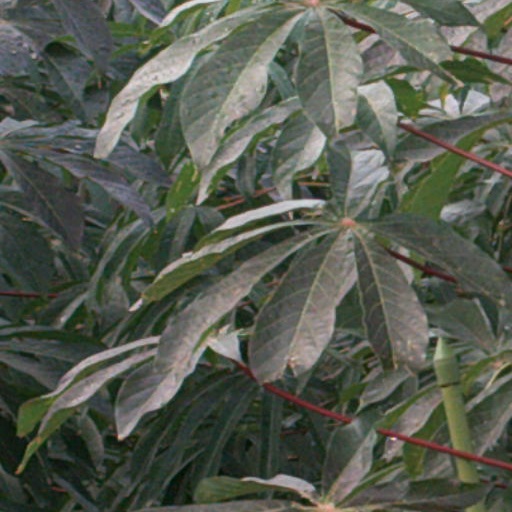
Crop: cassava